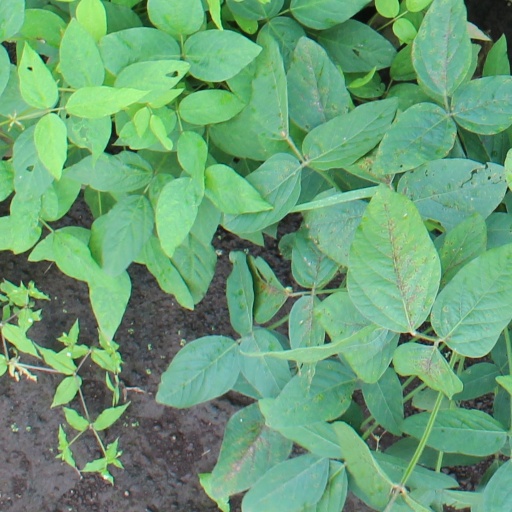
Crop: soybean